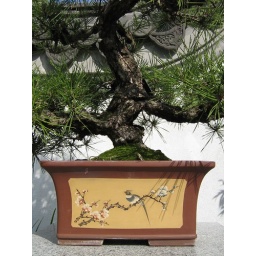
A plant in a beautiful pot in the Chinese gardens of the Montreal Botanical Gardens. May 2008.